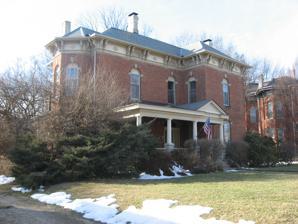
Building: Wendell Lewis Willkie House
Country: United States of America
Year built: 1874
Historic house in Indiana, United States United States historic place Wendell Lewis Willkie House U.S. National Register of Historic Places Wendell Lewis Willkie House, March 2010 Show map of Indiana Show map of the United States Location 601 N. Harrison St., Rushville, Indiana Coordinates 39°36′46″N 85°26′53″W / 39.61278°N 85.44806°W / 39.61278; -85.44806 Area less than one acre Built c. 1874 ( 1874 ) Architectural style Italianate NRHP reference No. 93001415 Added to NRHP December 27, 1993 Wendell Lewis Willkie House , also known as the Cullen-Mauzy-Willkie House, is a historic home located in Rushville , Indiana, that was the home of Republican presidential candidate Wendell Willkie from 1940 to 1944. Built about 1874, it is a 2 + 1 ⁄ 2 -story, "L"-plan, Italianate brick dwelling, with a slate hipped roof, and sitting on a limestone foundation. It features segmental arched openings, paired scroll brackets, decorative rosettes, projecting bay, and a replacement porch built about 1900. The house was listed in the National Register of Historic Places in 1993. References